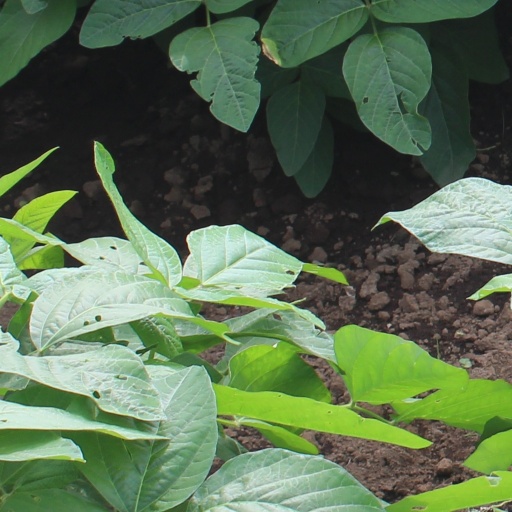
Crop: soybean